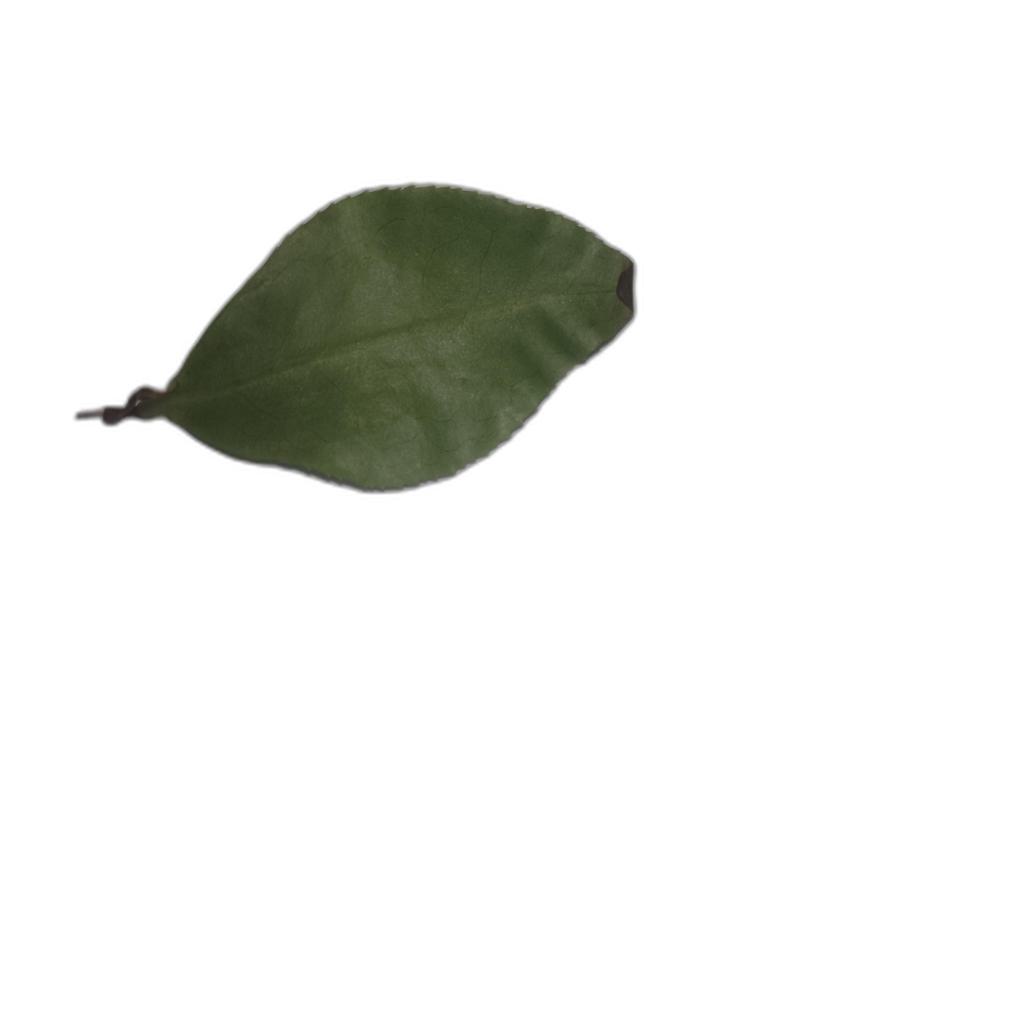
Label: Healthy